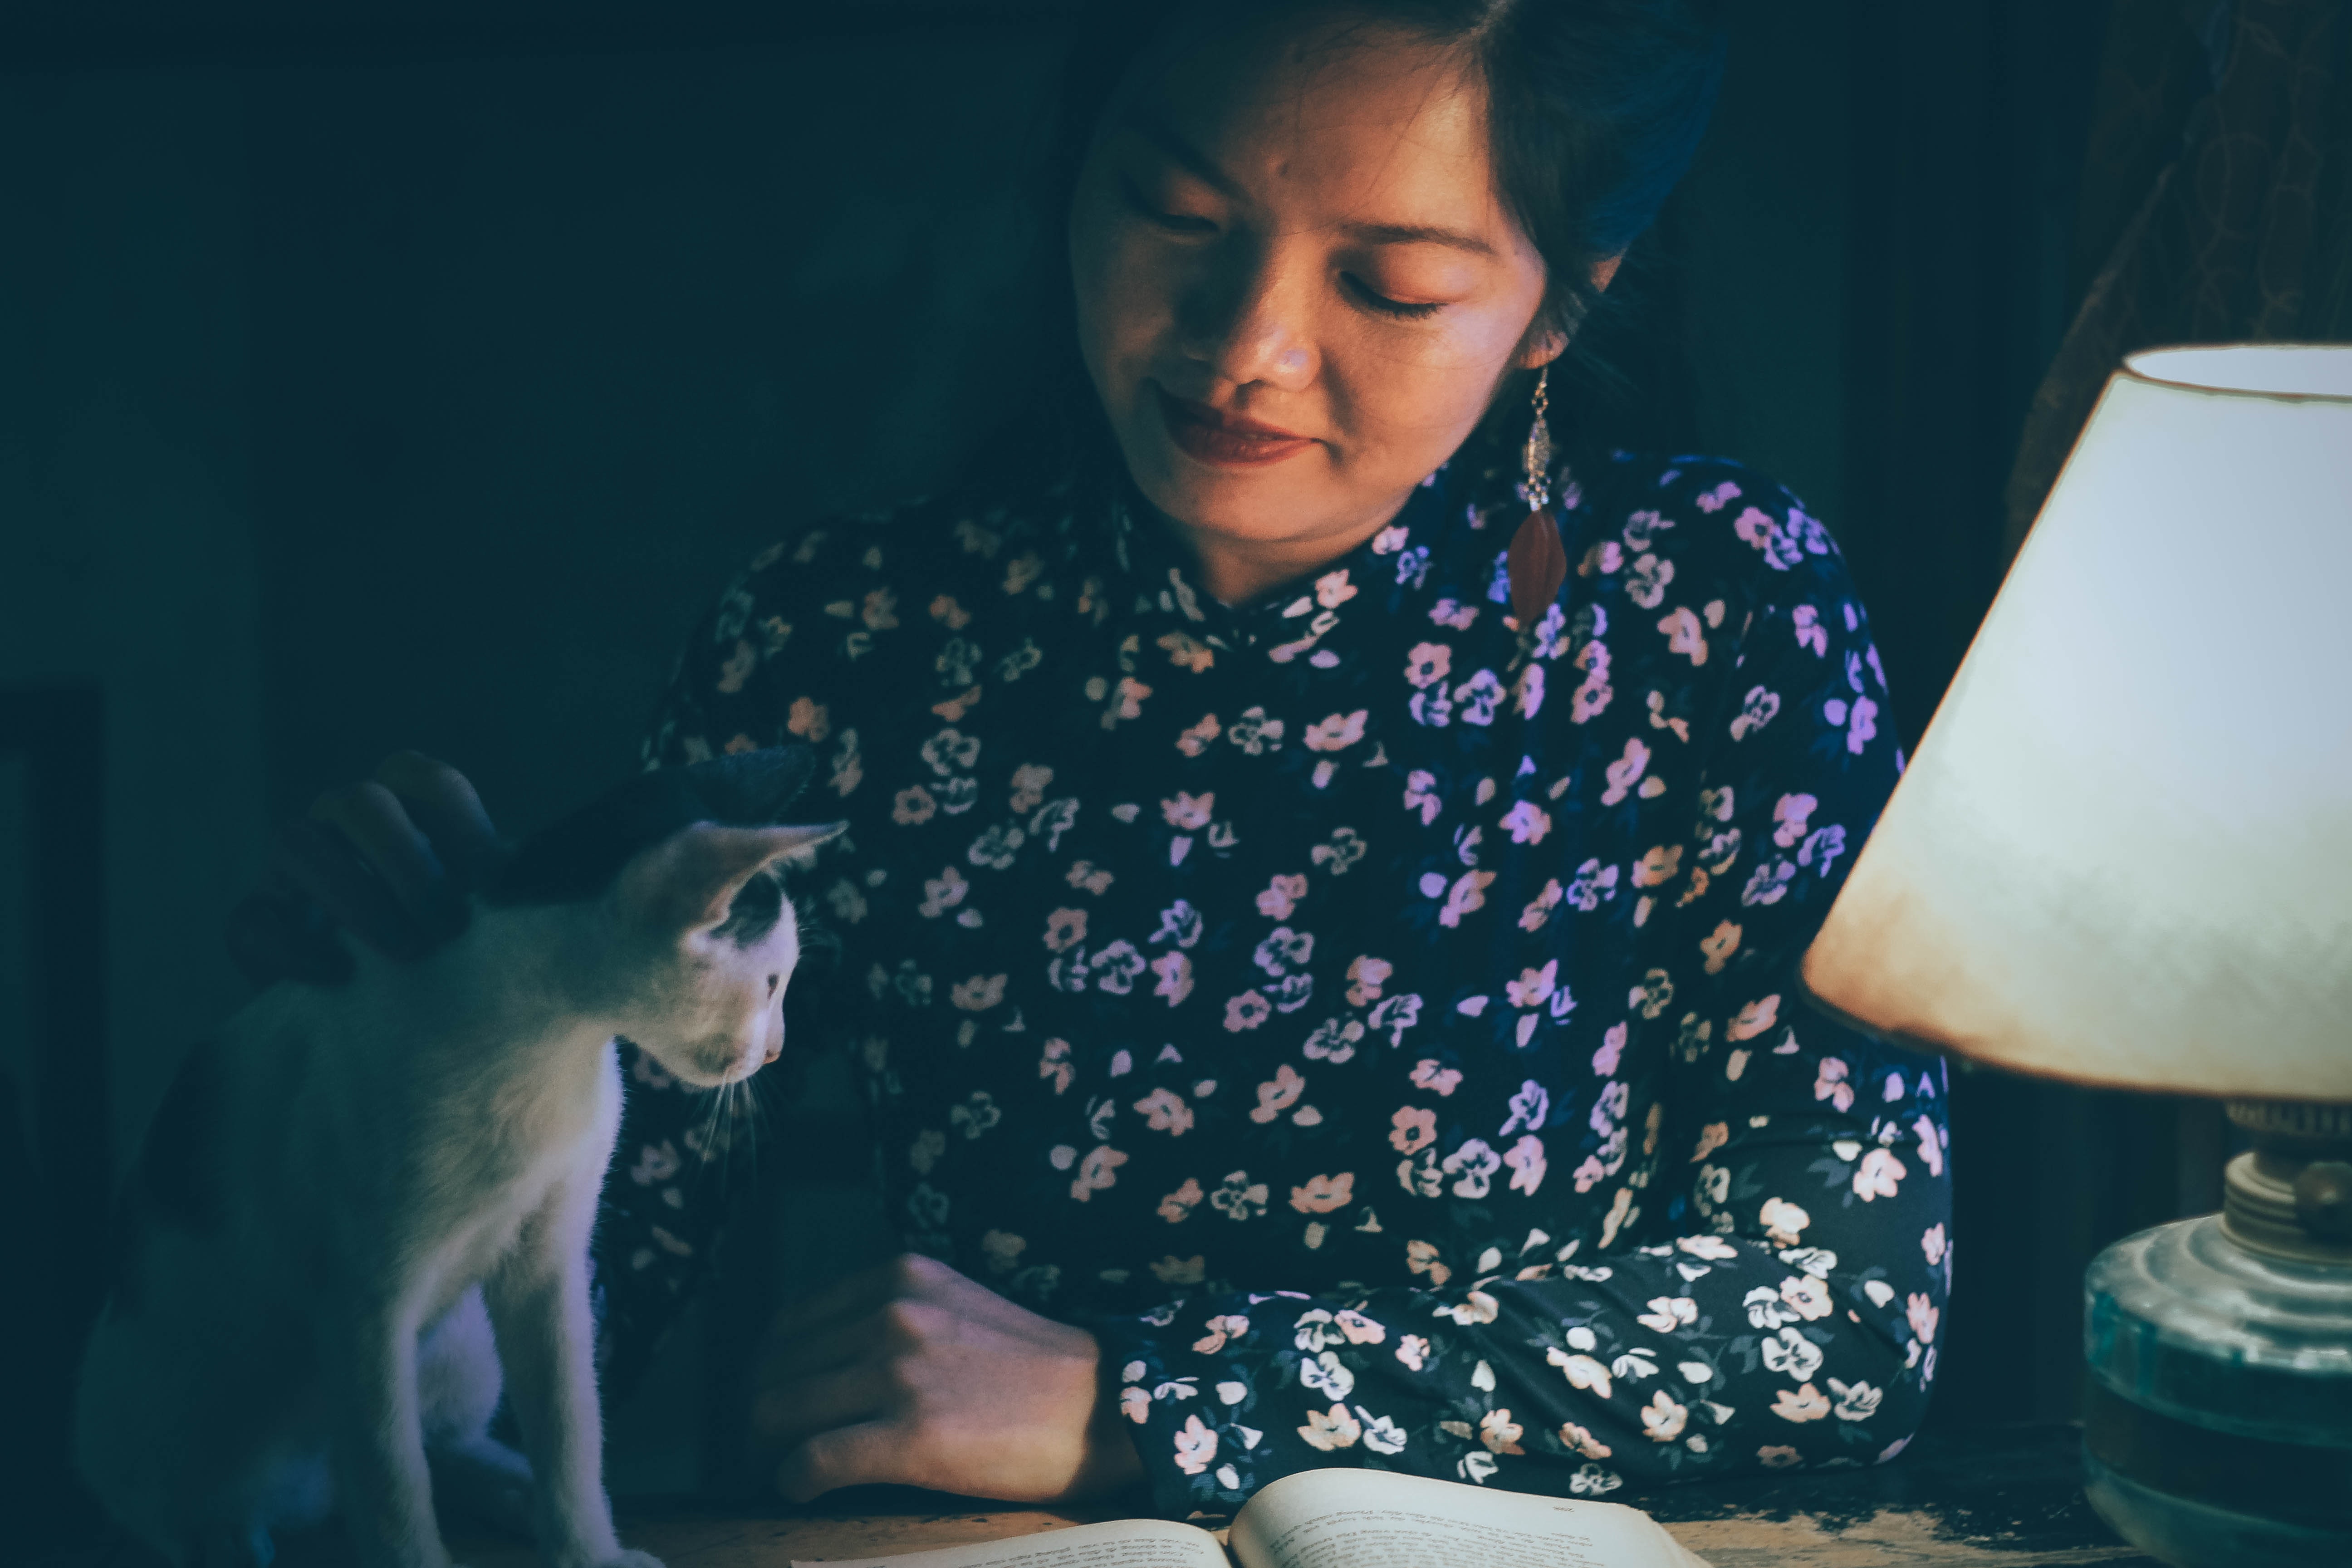
human, room, sitting, smile, cat, whiskers